Victoria Ekanoye

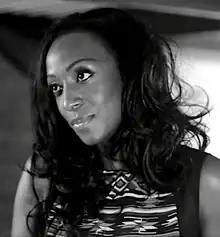
Ekanoye in "Elle Fatale" 2013

Victoria Ekanoye (born 11 December 1981) is an English actress. She began her career in theatre. On television, she is best known for her roles in the ITV soap opera "Coronation Street" (2017–2019) and the E! drama "The Royals" (2015–2018).